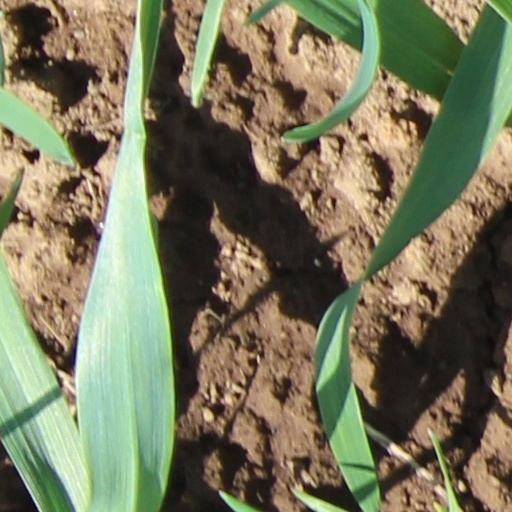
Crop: wheat